Nautical fiction

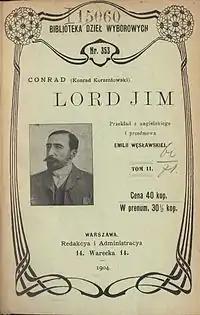
The Polish cover to Joseph Conrad's 1904 novel "Lord Jim"

James Fenimore Cooper wrote what is often described as the first sea novel, "" (1824), in response to Walter Scott's "The Pirate" (1821). Cooper was frustrated with the inaccuracy of the depiction of nautical culture in that book. Though critical of "The Pirate", Cooper borrowed many of the stylistic and thematic elements of the historical fiction genre developed by Walter Scott, such as a desire "to map the boundaries and identity of the nation." In both "" and the subsequent "The Red Rover" (1827) Cooper explores the development of an American national identity. In the later work "Afloat and Ashore" (1844) he examines this subject again, as well as offering a critique of American politics. Cooper's novels created an interest in sea novels in the United States, and led both Edgar Allan Poe (with "The Narrative of Arthur Gordon Pym") and mass-market novelists like Lieutenant Murray Ballou to write novels in the genre. The prominence of the genre also influenced non-fiction. Critic John Peck describes Richard Henry Dana's "Two Years Before the Mast" (1840) as utilizing a similar style and addressing the same thematic issues of national and masculine identity as nautical fiction developing after Cooper's pioneering works.